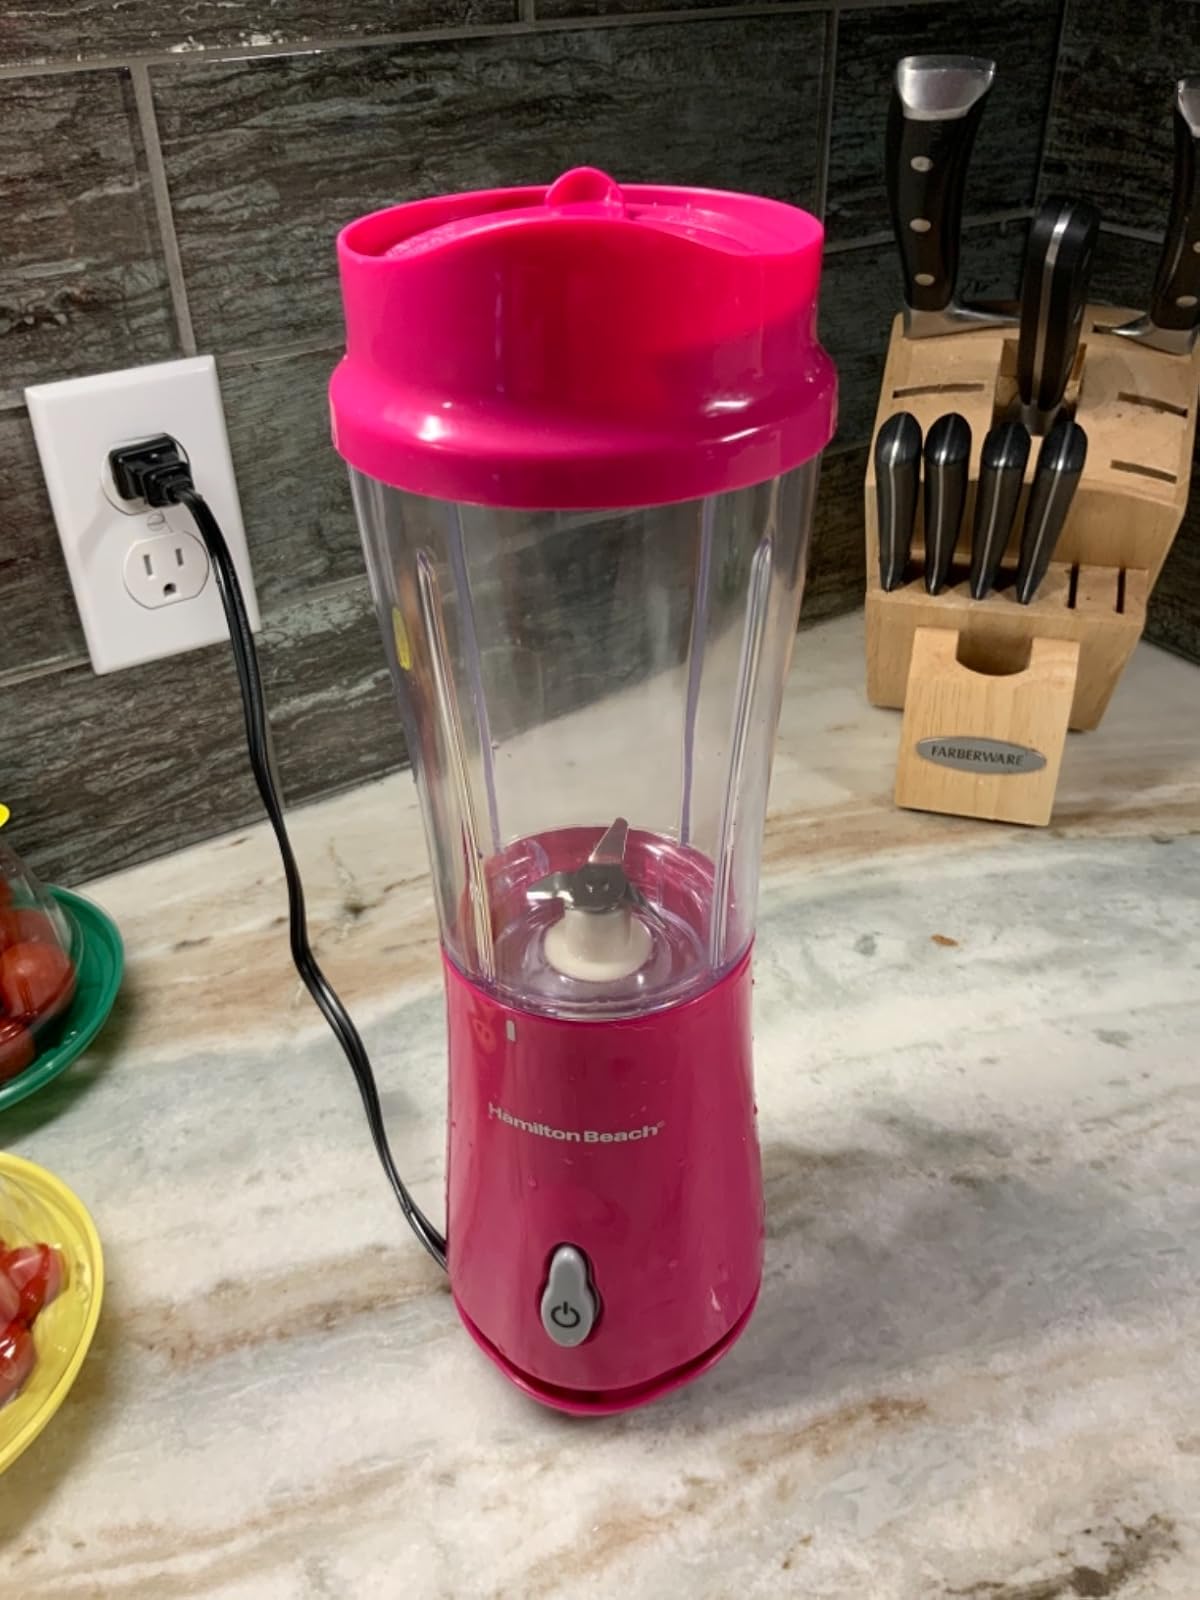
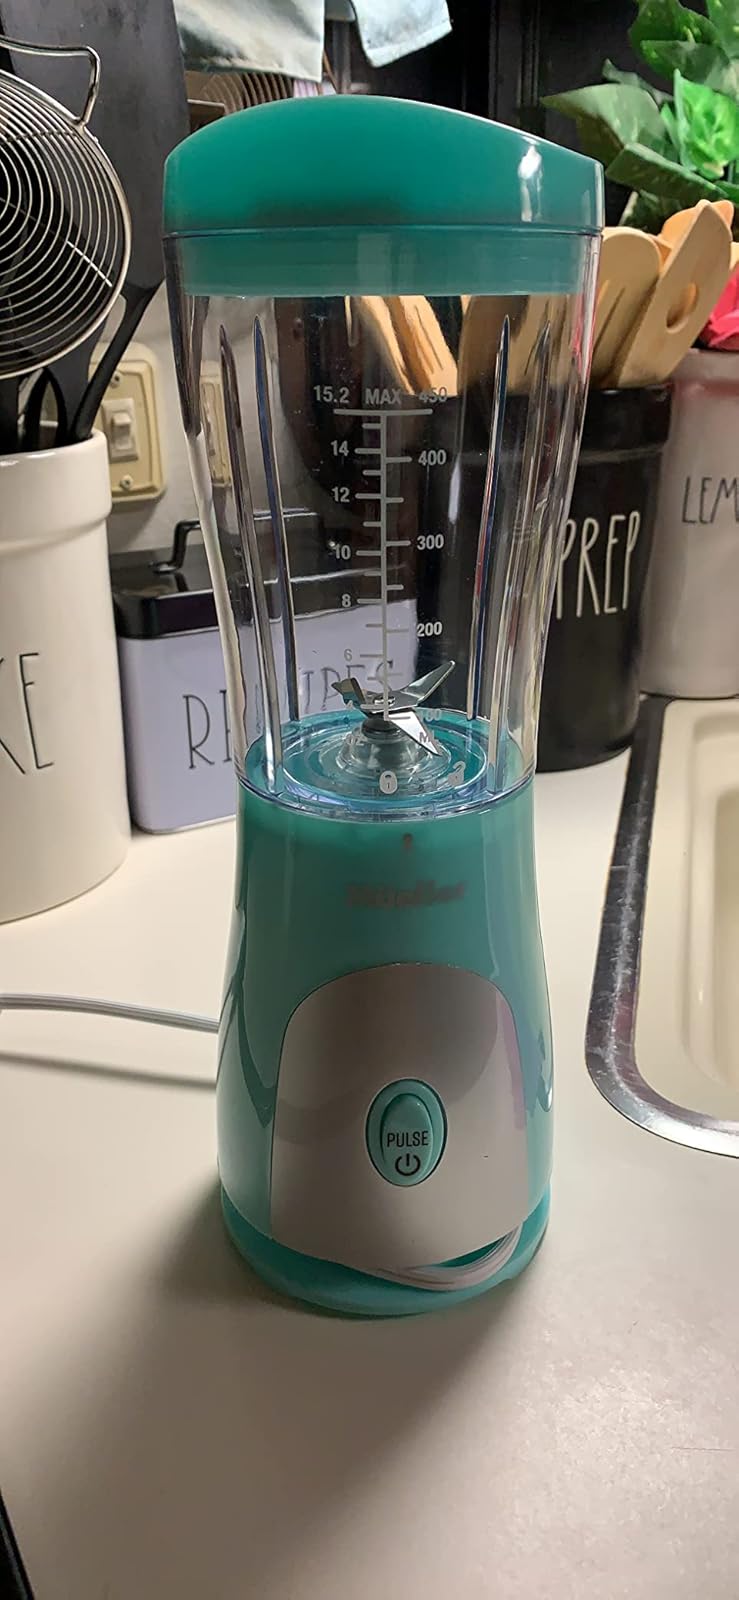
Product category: items_blender
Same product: no